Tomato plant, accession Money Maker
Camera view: bottom (45 deg); turntable rotation: 180 degrees
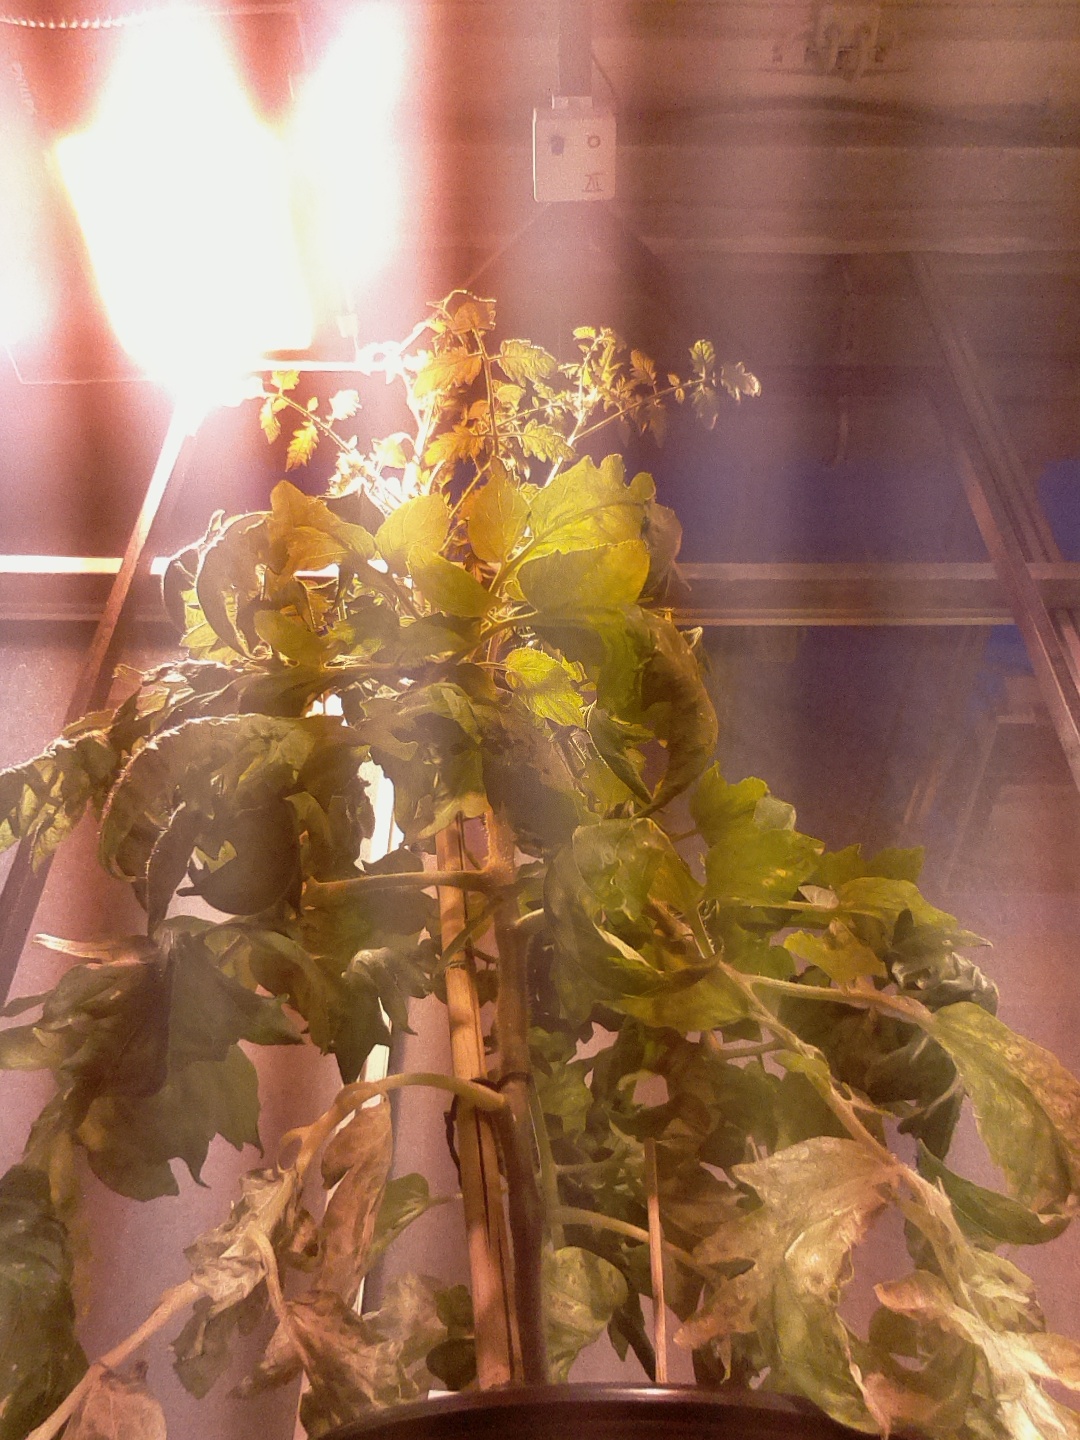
BBCH growth stage 73: 30%-40% of final fruit size